Hasan ibn Ali

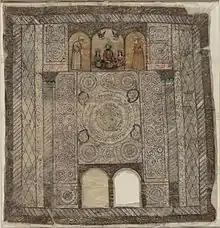
Intricate religious tapestry

Hasan did not play a major role under the first three caliphs, namely, Abu Bakr, Umar, and Uthman. He might have had a share of five thousand dirhams in Umar's system of state pension. According to Ibn Isfandiyar, Hasan also took part in an expedition to Amol during the caliphate of Umar, though the veracity of such reports have been questioned by Paktchi et al.